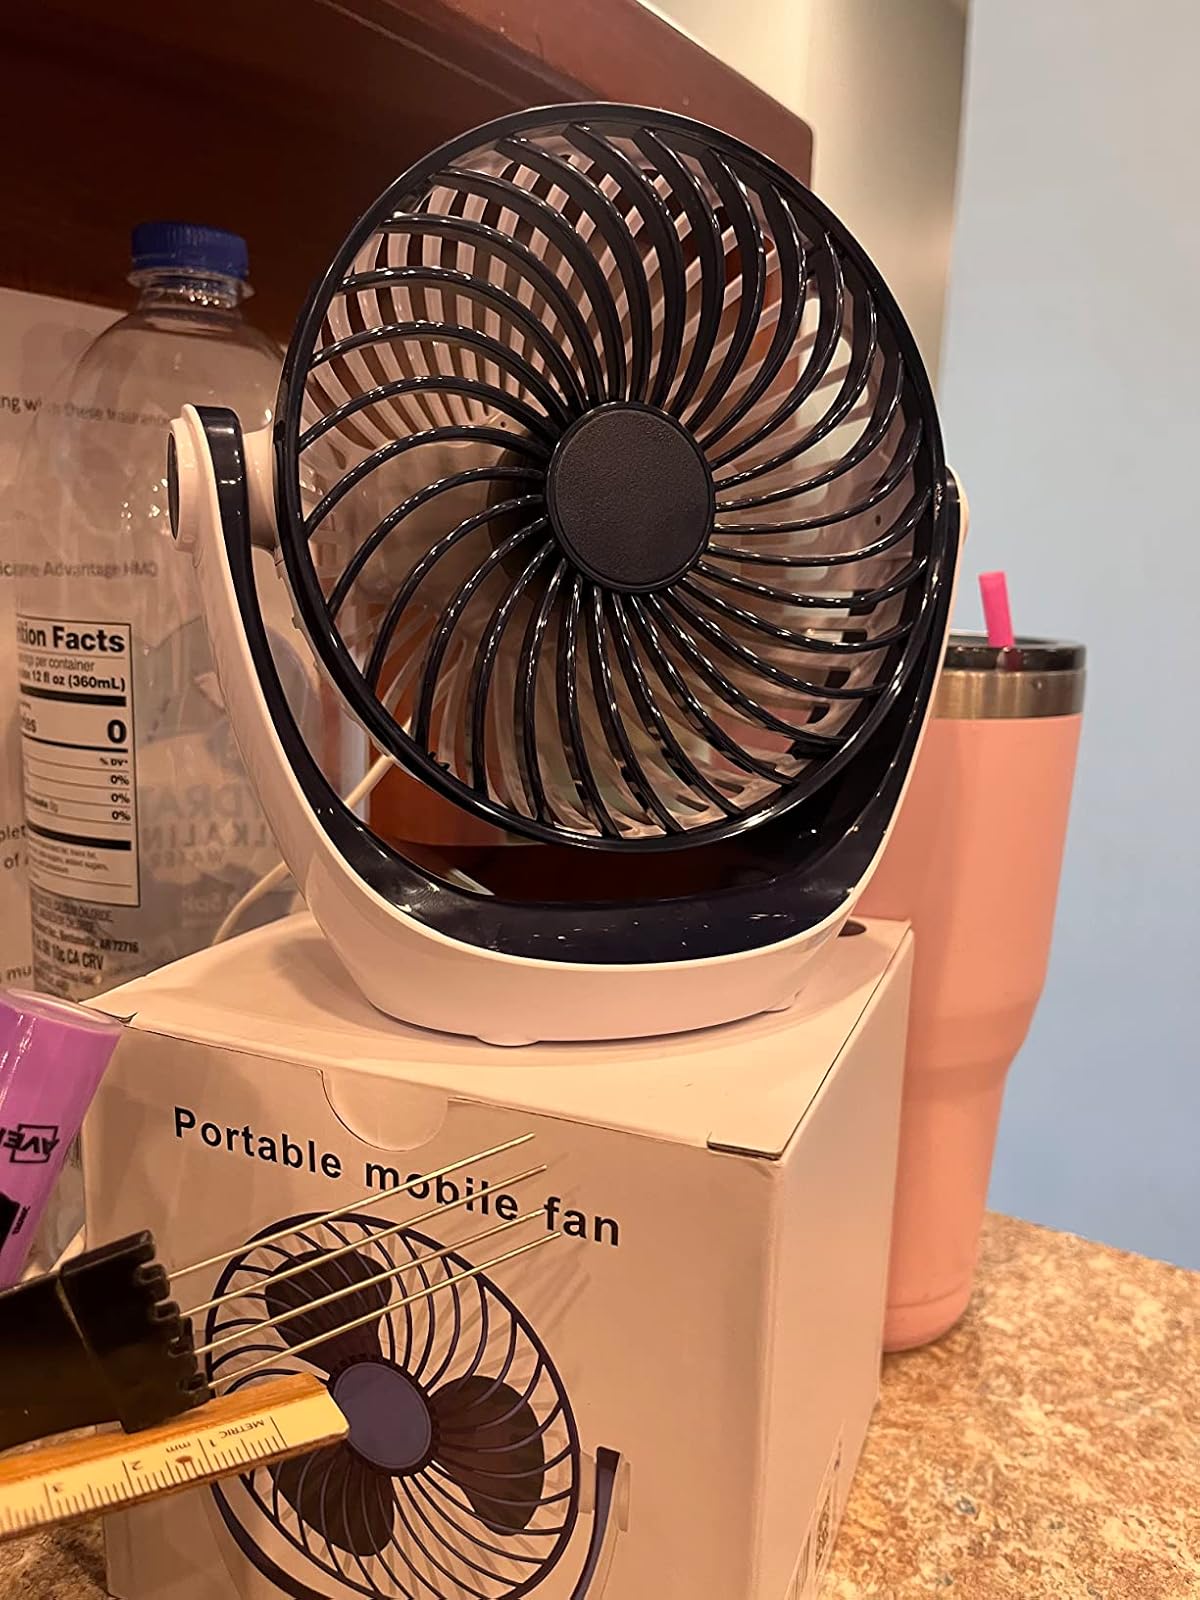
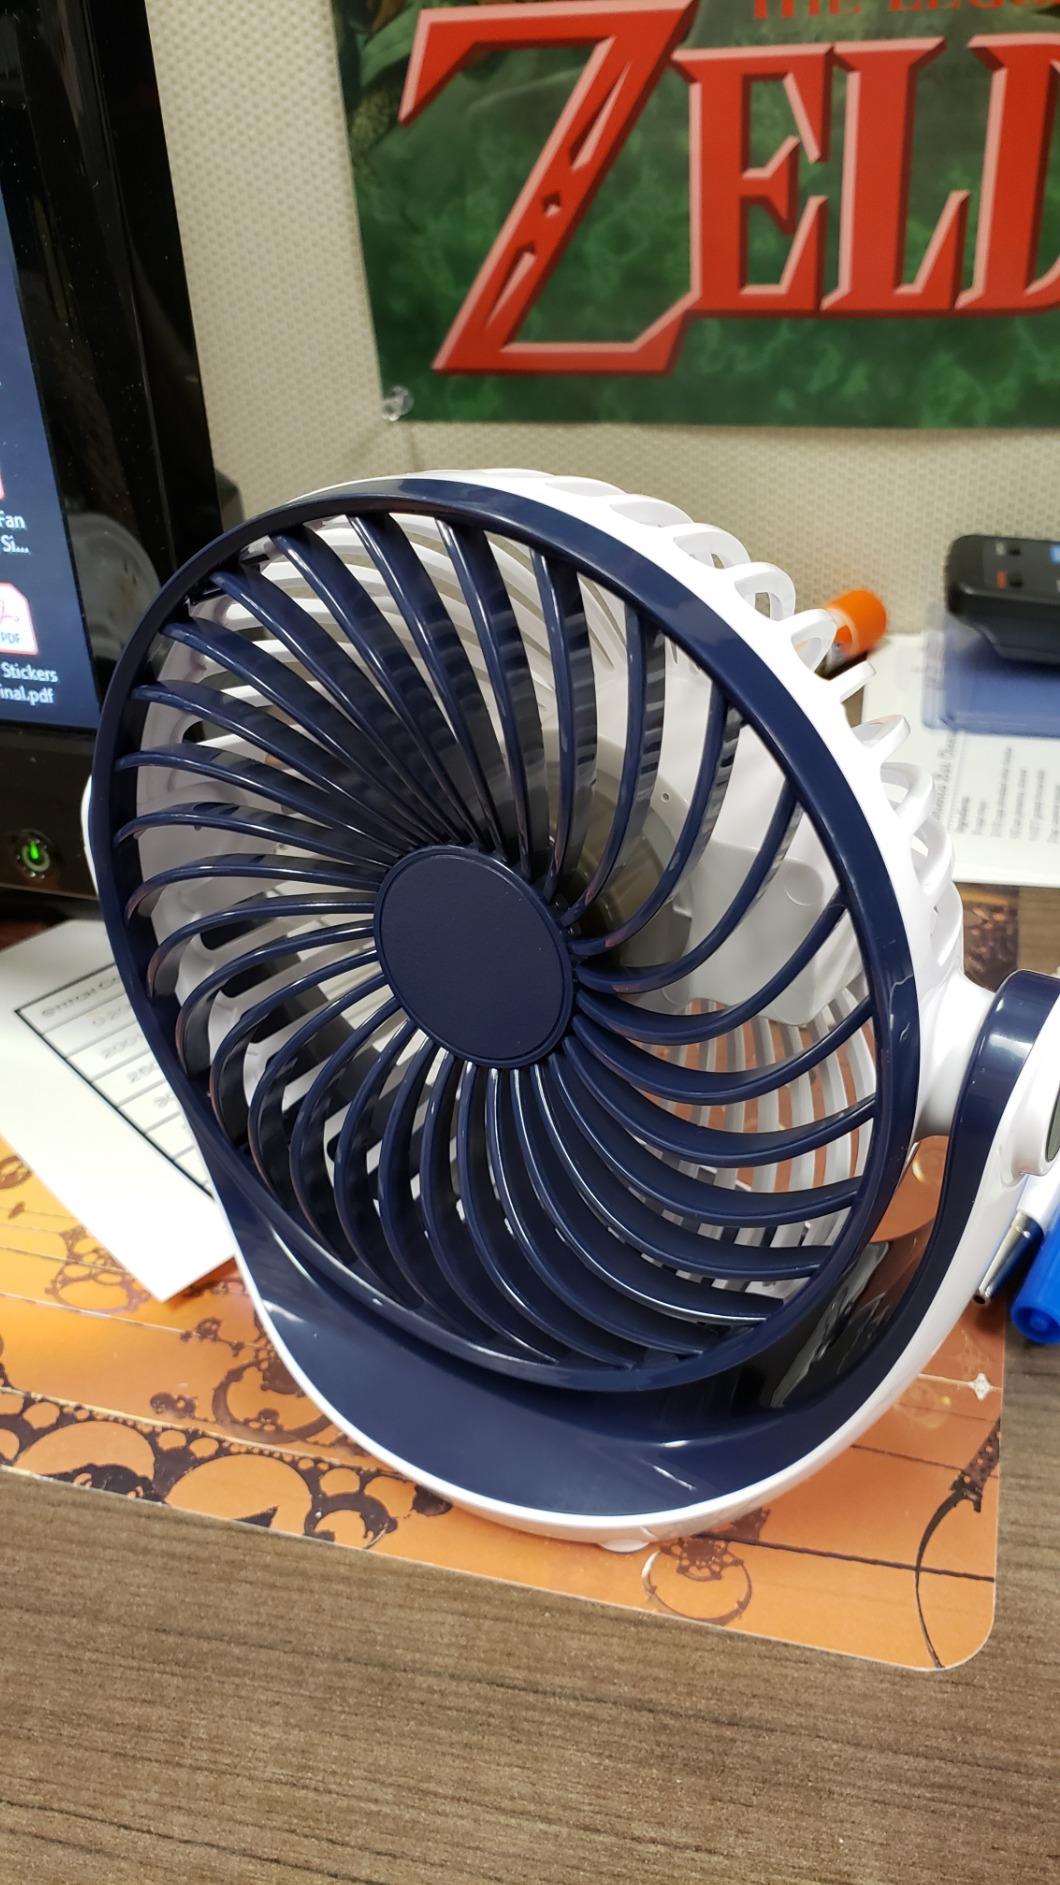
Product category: fan
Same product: yes